Château de l'Hers

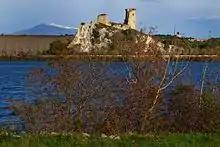
Le château seen from Roquemaure

During the Middle Ages, the old château was a watch post and toll station on the Rhône which passed to different families allied to the Albaron family.